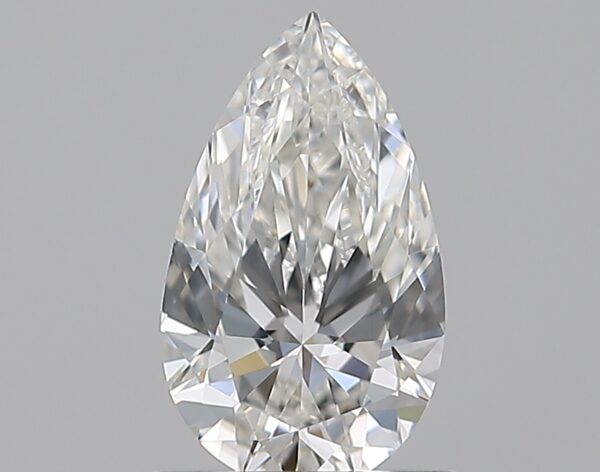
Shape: pear
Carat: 0.75
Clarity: VS1
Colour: G
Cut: EX
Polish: EX
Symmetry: EX
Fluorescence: N
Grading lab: GIA
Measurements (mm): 8.22 x 4.87 x 3.07